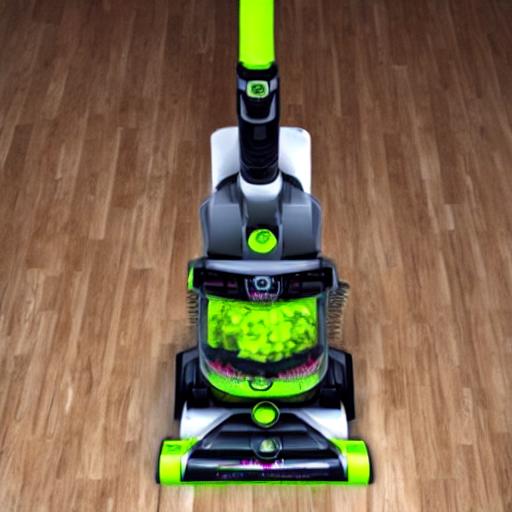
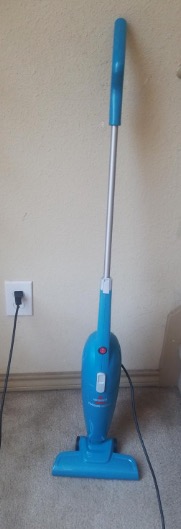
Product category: items_vacuum
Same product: no